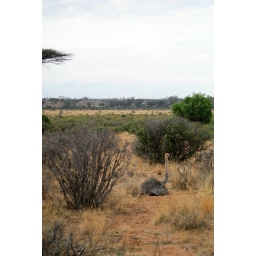
The female in in the foreground, on the nest and the male is waaaay in the back having dinner.